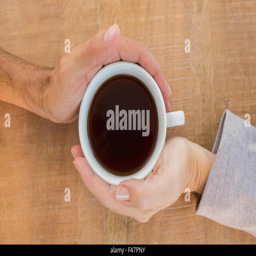
hands holding a cup of coffee on wooden table